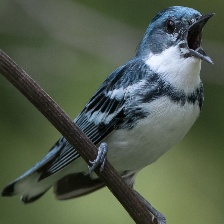
Species: CERULEAN WARBLER
Scientific name: SETOPHAGA CERULEA